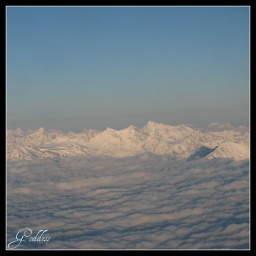
From the Airplane on my way to Italy....These mountain tops are above the clouds at 40,000 feet....